Laggar falcon

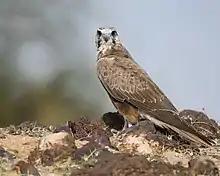
Juvenile laggar falcon

Laggar falcons used to be the most common falcons in the region, but numbers have declined markedly in recent times and today it is probably nowhere a common species anymore. The main threats are the intensification of pesticide use in the region and use as a decoy to trap large falcons.